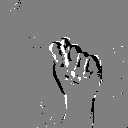
ASL letter: t